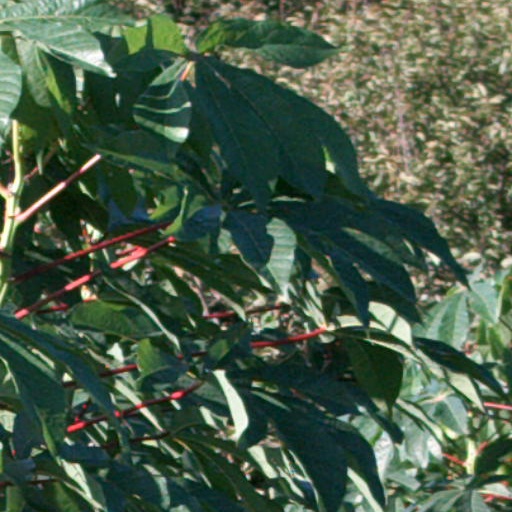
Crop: cassava